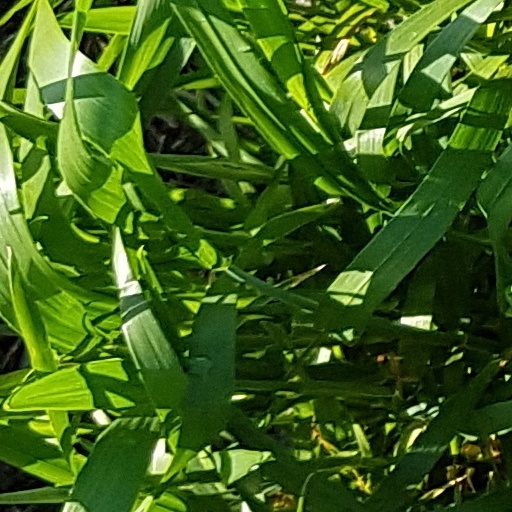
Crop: wheat